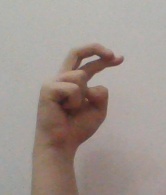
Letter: zay